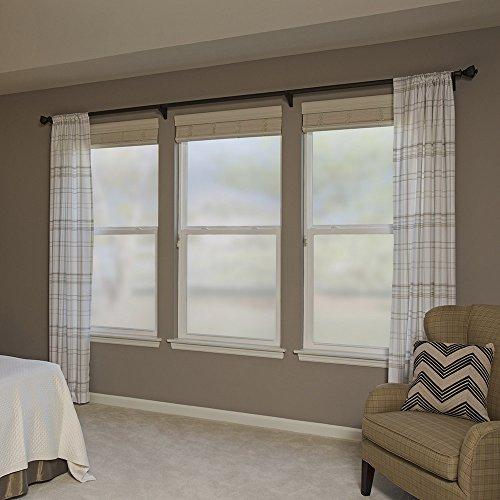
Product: Gila PFW486 Privacy Frosted Film-48 x6.5' Window Film, 48" x 6.5', White
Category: Home & Kitchen | Home Décor | Window Treatments | Window Stickers & Films | Window Films
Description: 24-HOUR PRIVACY: Frosted glass texture conceals to keep out prying eyes without blocking sunlight.
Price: $9.99